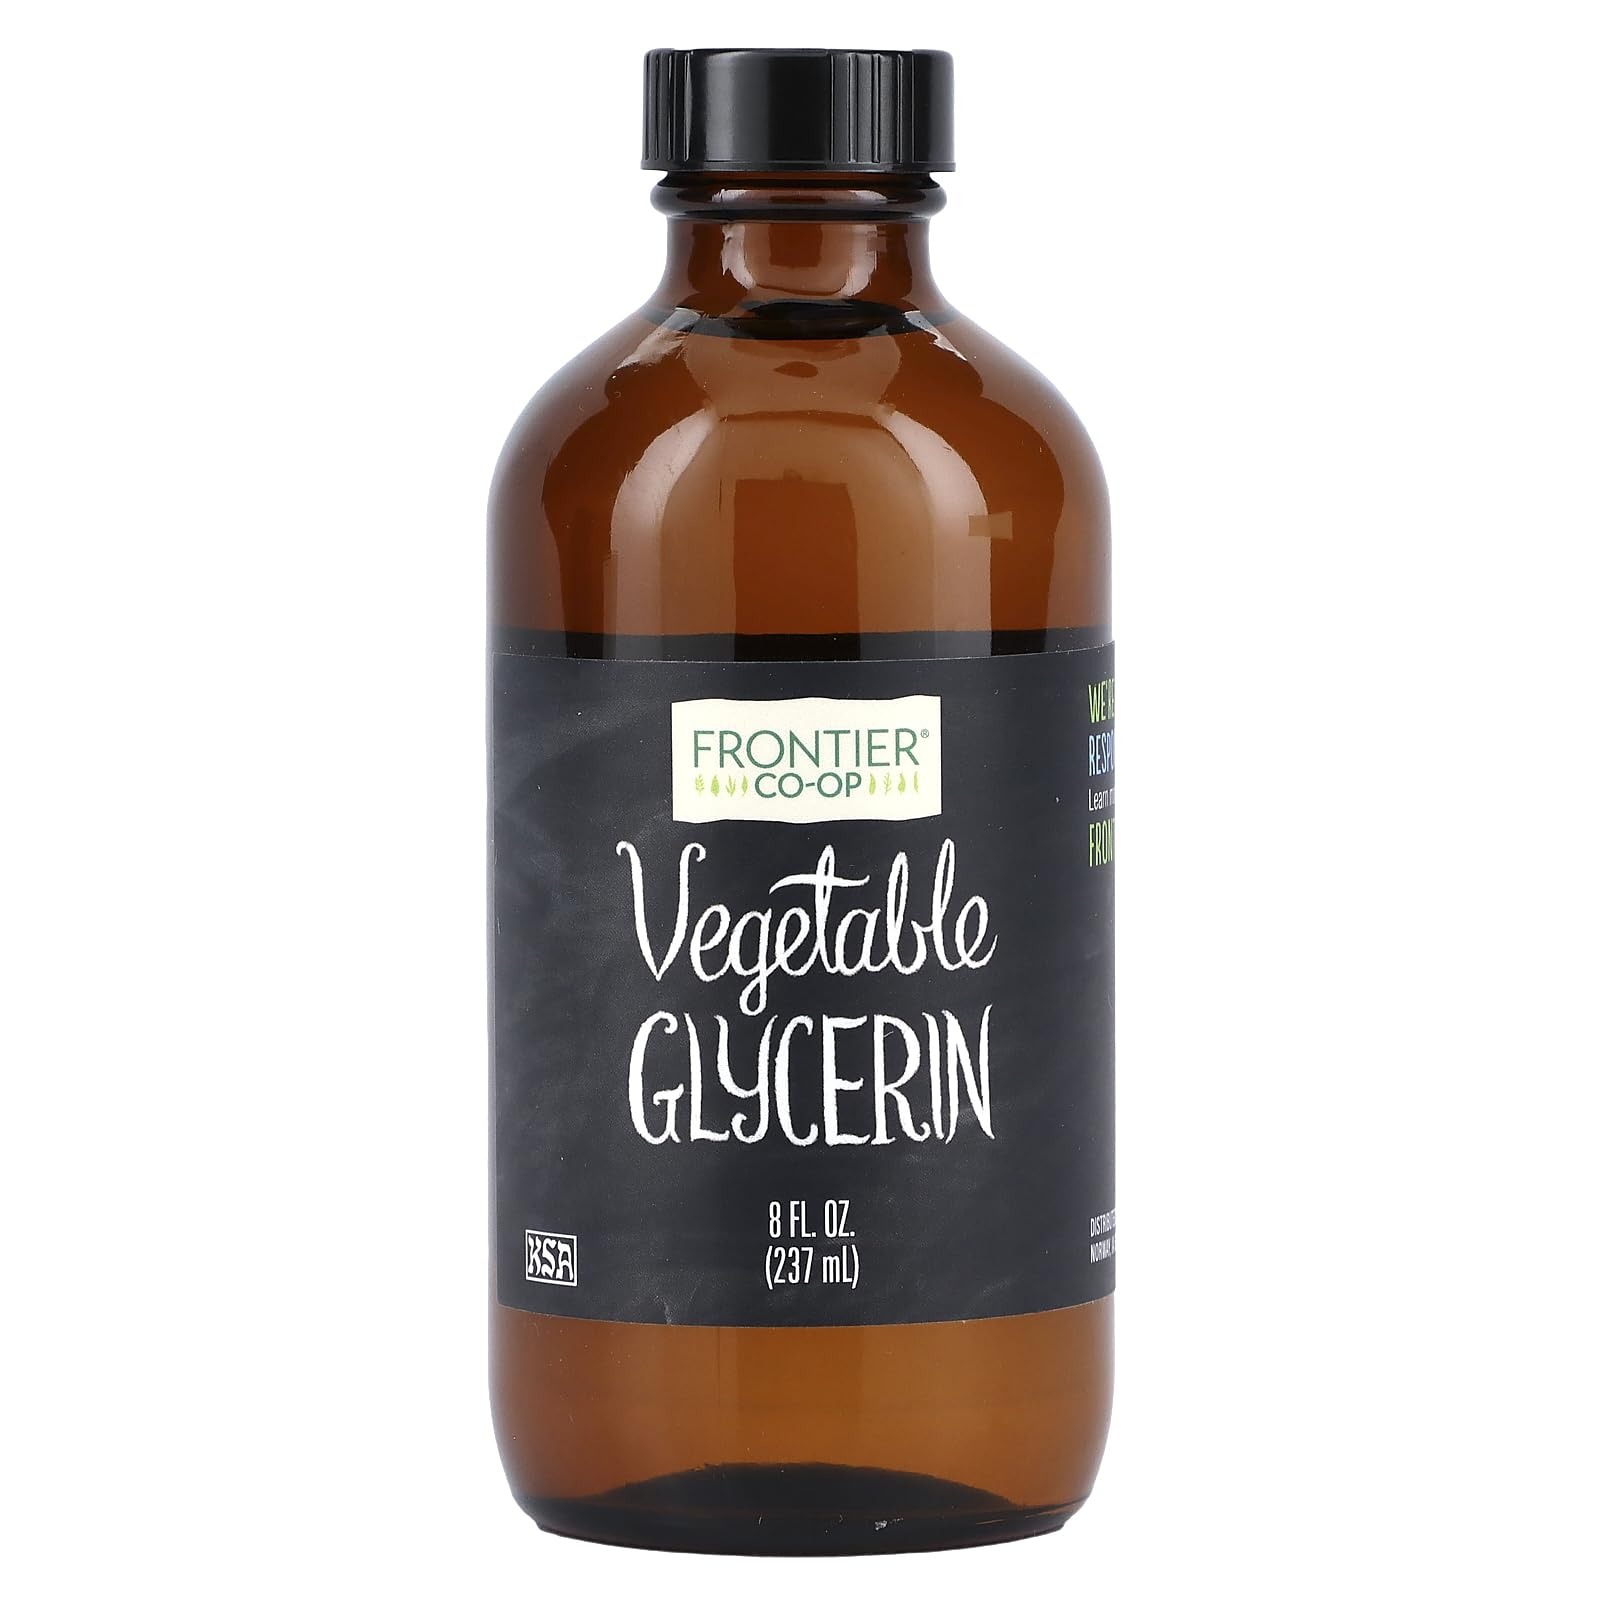
Item Name: Frontier Natural Products Vegetable Glycerin, 8-Ounce
Bullet Point 1: VEGETABLE GLYCERIN - Frontier Co-op Vegetable Glycerin is a pure and natural product derived from plant sources. Crafted with a commitment to quality and sustainability, this glycerin serves various purposes across a range of applications.
Bullet Point 2: BEST USES - Vegetable Glycerin is a versatile ingredient suitable for numerous applications. Commonly used in the culinary world, it can be added to recipes for its sweetening properties. In the realm of skincare and cosmetics, Vegetable Glycerin is valued for its moisturizing benefits. Its plant-based origin makes it an excellent choice for those seeking natural alternatives in their products.
Bullet Point 3: EXCEPTIONAL FLAVOR, RESPONSIBLY SOURCED - Use responsibly-sourced spices to elevate your meals and give back to the planet through sustainable farming practices - adding flavor, depth and meaning to everything you create.
Bullet Point 4: COMMITTED TO PEOPLE & PLANET - Our sustainable sourcing programs start with a commitment and investment in our growers. We support essential projects like education, medical infrastructure, freshwater initiatives, and sustainable farming practices. Through mutually beneficial partnerships, we are bound and determined to source ingredients ethically and responsibly.
Bullet Point 5: ABOUT US - We are Frontier Co-op. 50,000 member owners strong and a powerful force of good in the world. As an ethically committed herb and spice company, we are united by our mission to put people and planet before profits.
Value: 8.0
Unit: Fl Oz

Price: 10.5